Mangala Bayi

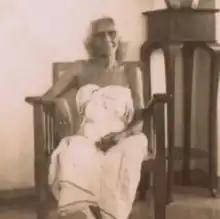
Mangala Bayi

Mangala Bayi Thampuratti (1865–1954), known as Mangala Bayi, was an artist from Kerala, India, whose portraits depicted primarily domestic and devotional themes in everyday life in Travancore. She belonged to the Travancore royal family, and her brother, Raja Ravi Verma, was also a renowned Indian painter.